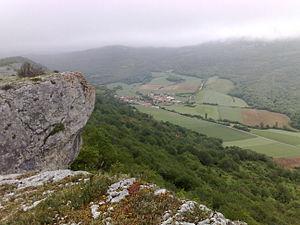
Sabando est un village ou commune faisant partie de la municipalité d'Arraia-Maeztu dans la province d'Alava dans la Communauté autonome basque.